Love Again (Dua Lipa song)

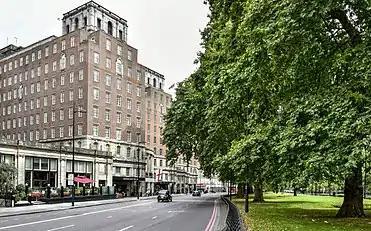
The music video for "Love Again" was filmed at the Grosvenor House Hotel in London.

The visual was filmed at the Grosvenor House Hotel in London about three weeks before its release, during rehearsals for Lipa's performance at the 41st Brit Awards. Serrano liked the idea of shooting in one place as it adds to the video's cohesiveness and makes it as though the characters are real and belong to the setting. The video's team quarantined in the hotel for a week before they began filming due to restrictions associated with the COVID-19 pandemic. This gave the team time to work in the location. Lipa learned the video's choreography in 45 minutes and new outfits were added for her in the midst of filming. Serrano recalled she enjoyed being on the mechanical bull that was controlled. Steve Dent helped the team with the horse and production company Eighty4 helped with the VFX, making it so that when the horse went invisible, there was still a 3D aspect with the saddle and rider. These shots were the hardest to shoot so the team worked with the tension of the ropes attached to the horse's neck as well as adjusting its natural shadow.